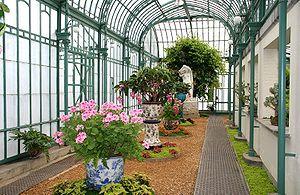
Laeken (Belgique), les serres royales de Balat (1874-1890).
Les serres royales de Laeken sont une construction architecturale composée de métal et de verre, réalisée par l'architecte Alphonse Balat dans le parc attenant au château royal de Laeken à l'initiative de Léopold II.